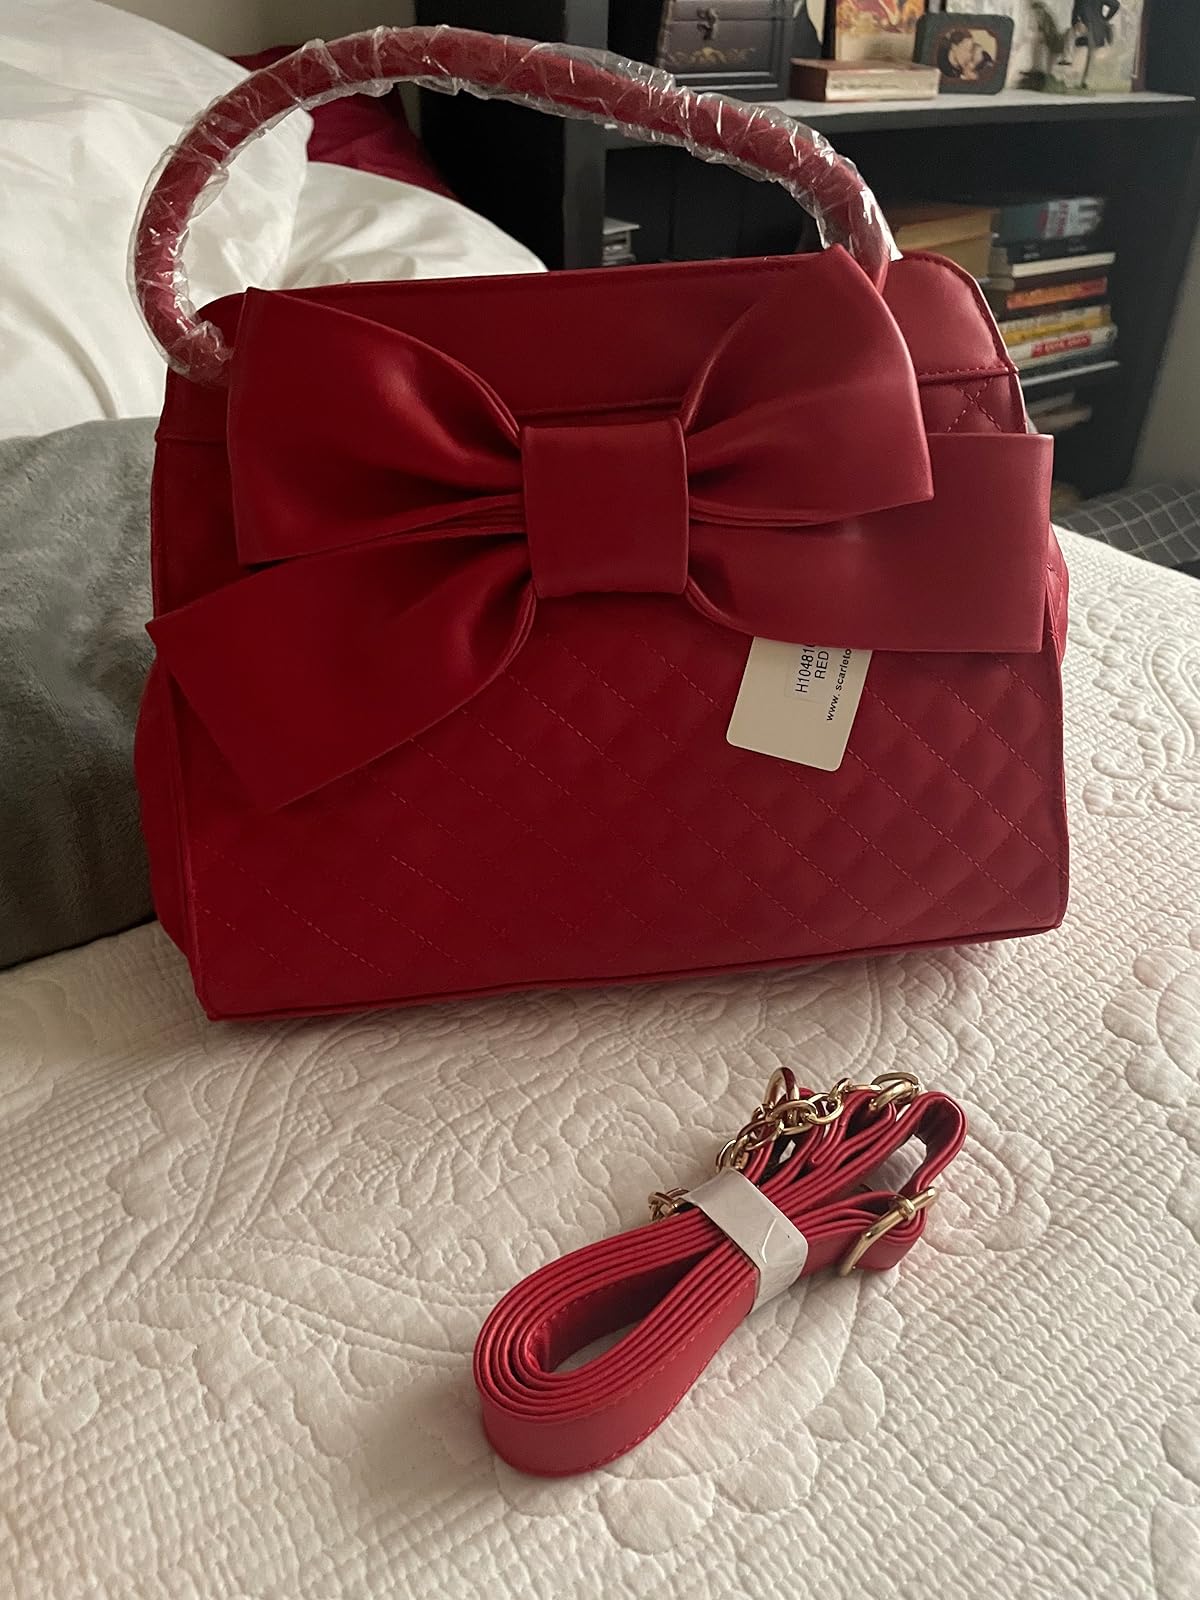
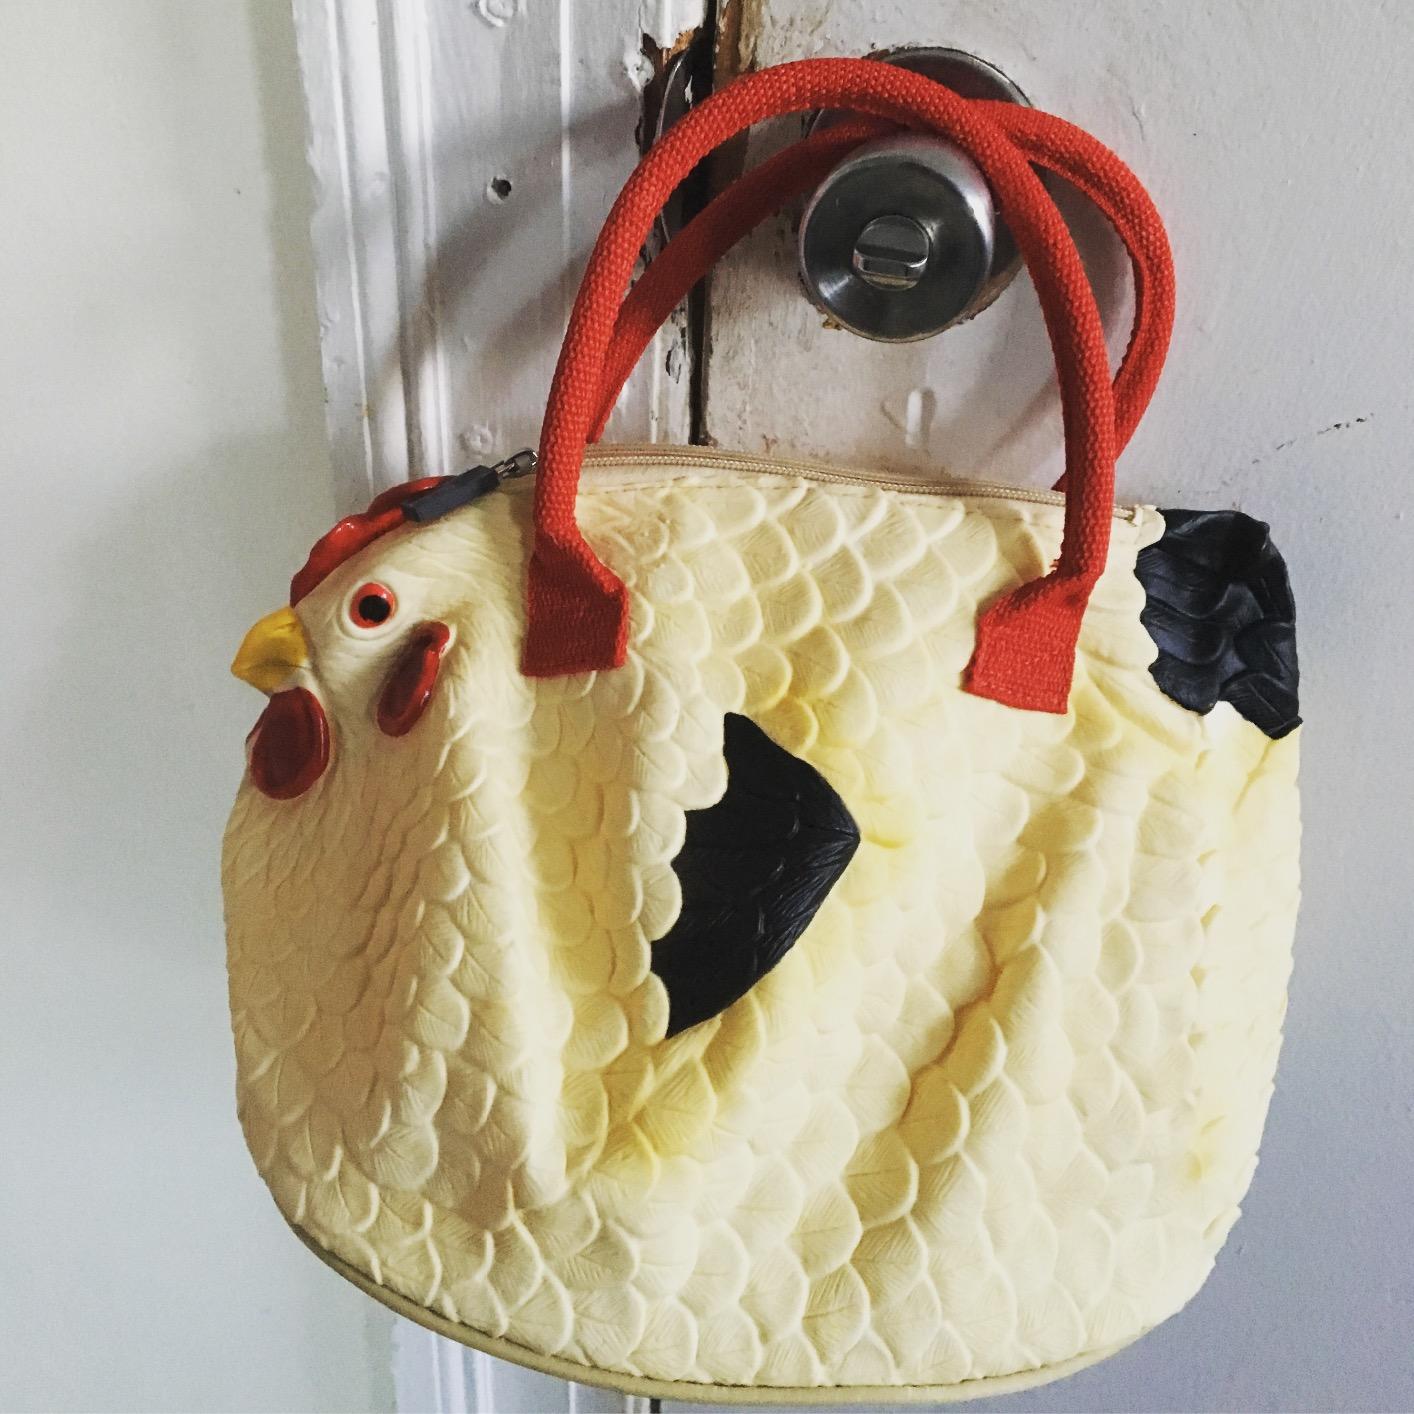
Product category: accessories_handbag
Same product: no